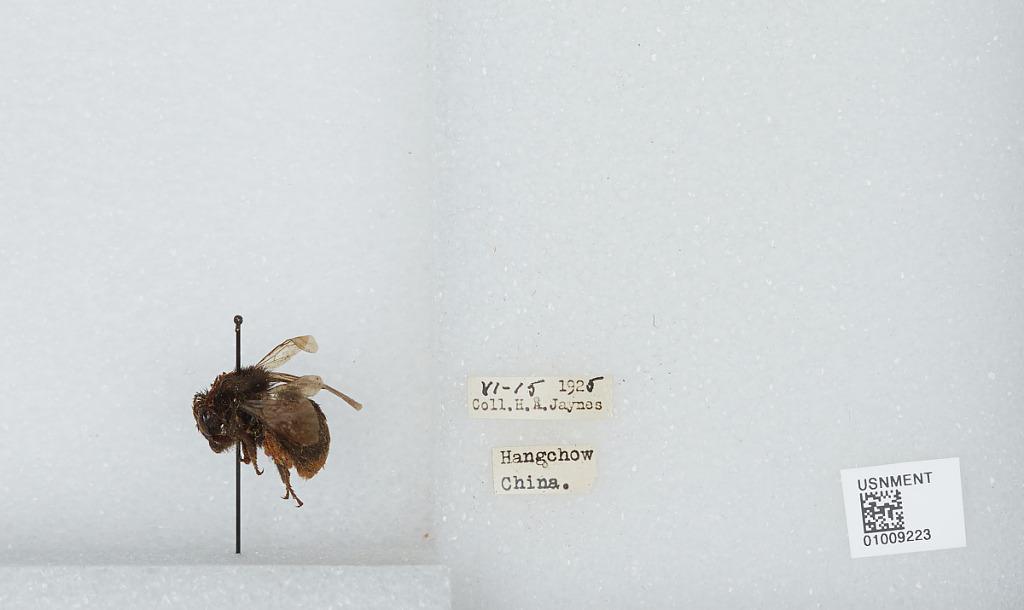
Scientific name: Bombus (Bombus) ignitus Smith
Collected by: H. Jaynes
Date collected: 1925-6-15
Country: China
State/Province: Zheijang Sheng
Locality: Hangzhou